Olive

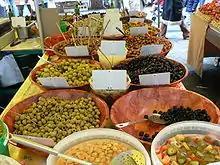
Olives at a market in Toulon, France

In Palestine, the olive tree carries symbolic connotations of resilience, health, ancestral ties, and community. Researchers have found that it represents many Palestinian cultural values such as Sutra, A'wana and Sumud. Olive trees are also a symbol of Palestinian identity: they are viewed as the first witnesses that Palestine is the homeland of the Palestinian people, and signify the bond between Palestinians and their land. The olive tree is a means of survival and security, serving as the primary source of income for over 800,000 families and accounting for 14 percent of the Palestinian economy. Almost half the cultivated land in the West Bank is planted with about 10 million olive trees.